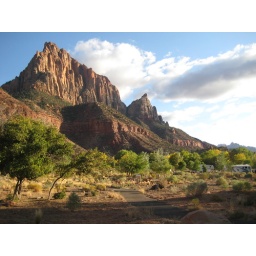
Watchman campground, named for the red rock peak that stands like a guardian beside it.